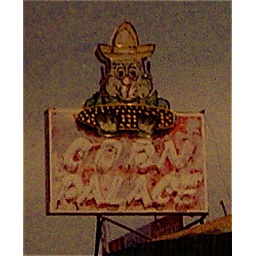
Roadside fruit stand neon sign somewhere near Watsonville / Castroville California in the 1970's